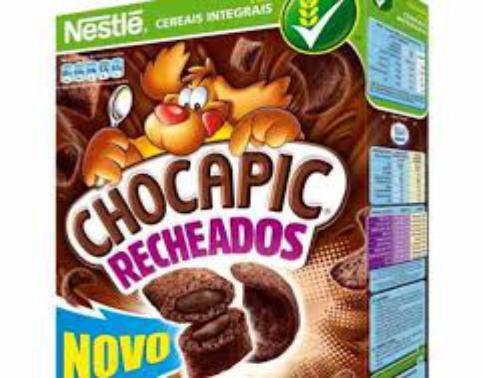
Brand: Chocapic
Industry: Food